Land snail

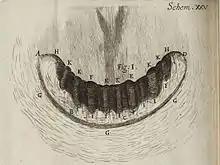
"The Teeth of a Snail" from Robert Hooke's Micrographia, 1665. This actually shows the jaw, against which the teeth on the radula act.

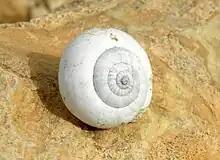
"Sphincterochila boissieri" in Hamakhtesh Hagadol, northern Negev. Diameter is 2.1 cm.

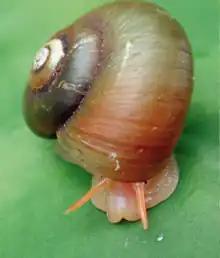
"Amphicyclotulus amethystinus", a species of non-pulmonate land snail in the superfamily Cyclophoroidea.

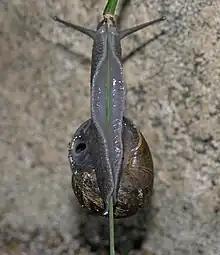
Underside of a snail climbing a blade of grass, showing the muscular foot and the pneumostome or respiratory pore on the animal's right side

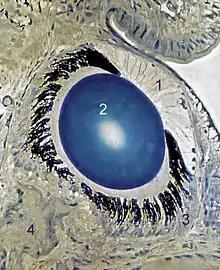
Light micrograph of a section through a snail's eye ("Helix pomatia"). 1 anterior chamber, 2 lens in the posterior chamber, 3 retina, 4 optic nerve

Land snails move by gliding along on their muscular foot, which is lubricated with mucus and covered with epithelial cilia. This motion is powered by succeeding waves of muscular contractions that move down the ventral of the foot. This muscular action is clearly visible when a snail is crawling on the glass of a window or aquarium. Snails move at a proverbially low speed (1 mm/s is a typical speed for adult "Helix lucorum"). Snails secrete mucus externally to keep their soft bodies from drying out. They also secrete mucus from the foot to aid in locomotion by reducing friction, and to help reduce the risk of mechanical injury from sharp objects, meaning they can crawl over a sharp edge like a straight razor and not be injured. The mucus that land snails secrete with the foot leaves a slime trail behind them, which is often visible for some hours afterwards as a shiny "path" on the surface over which they have crawled.